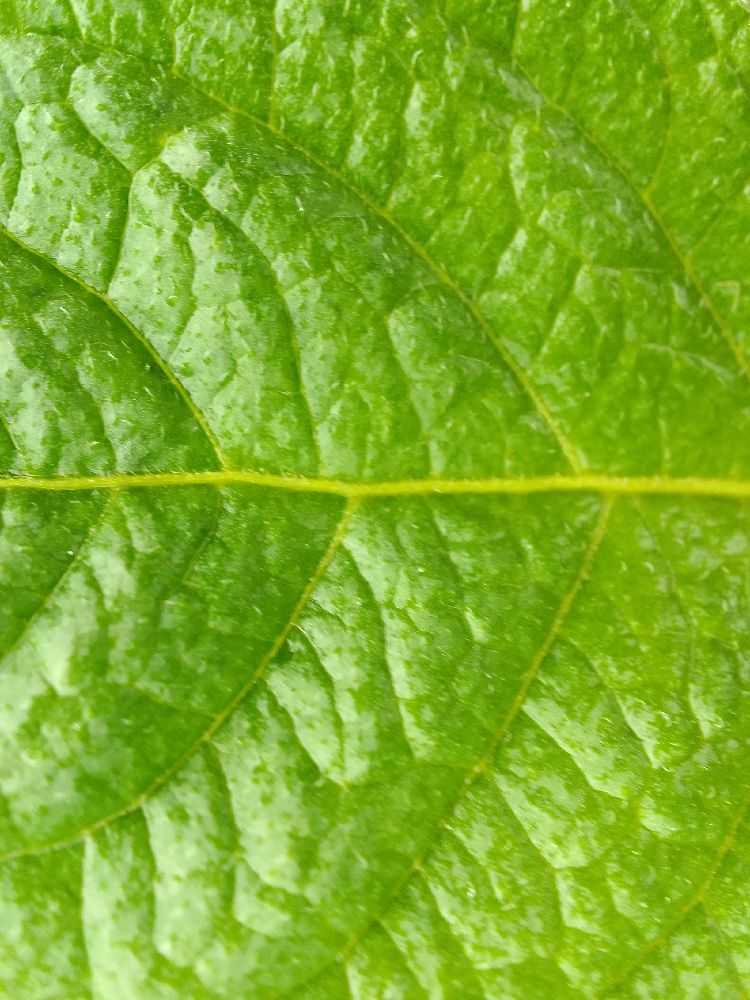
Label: Healthy